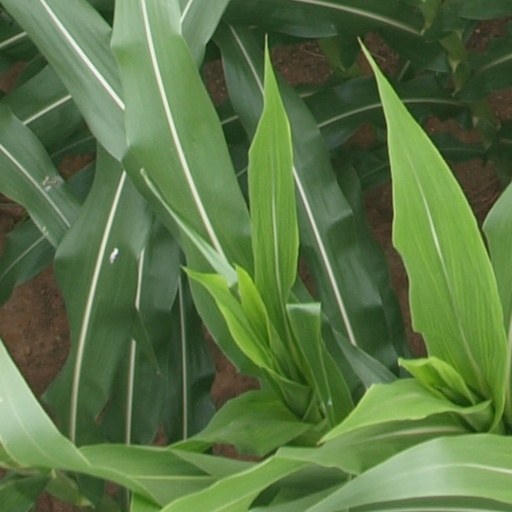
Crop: maize; corn